Käsekrainer
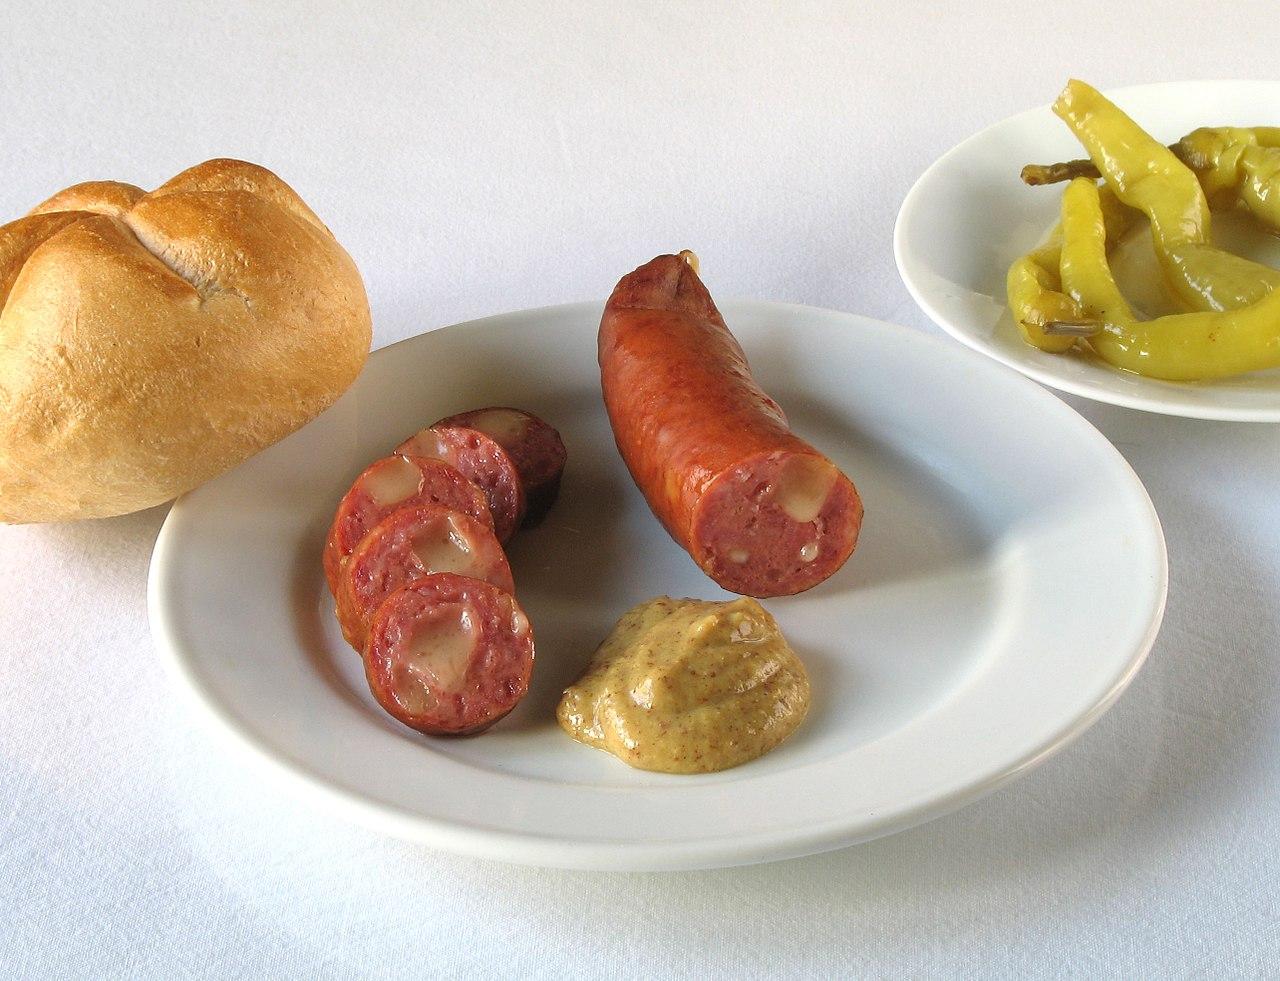
Also known as:
bar - Bavarian: Kaaskraina
de - German: Käsekrainer
es - Spanish: Käsekrainer
gl - Galician: Käsekrainer
he - Hebrew: קזהקריינר
hy - Armenian: Կազեկրայներ
pt - Portuguese: Käsekrainer
ru - Russian: Кезекрайнер
Category: meat (smoked sausage, pork sausage)
Cuisine: Austrian
Associated cuisines: Austrian
Area: Austria
Countries: Austria
Region: Western Europe, , , ,
This dish is a type of lightly smoked sausages containing roughly torn bits of pork and 10% to 20% cheese (for example Emmentaler) cut into small cubes.